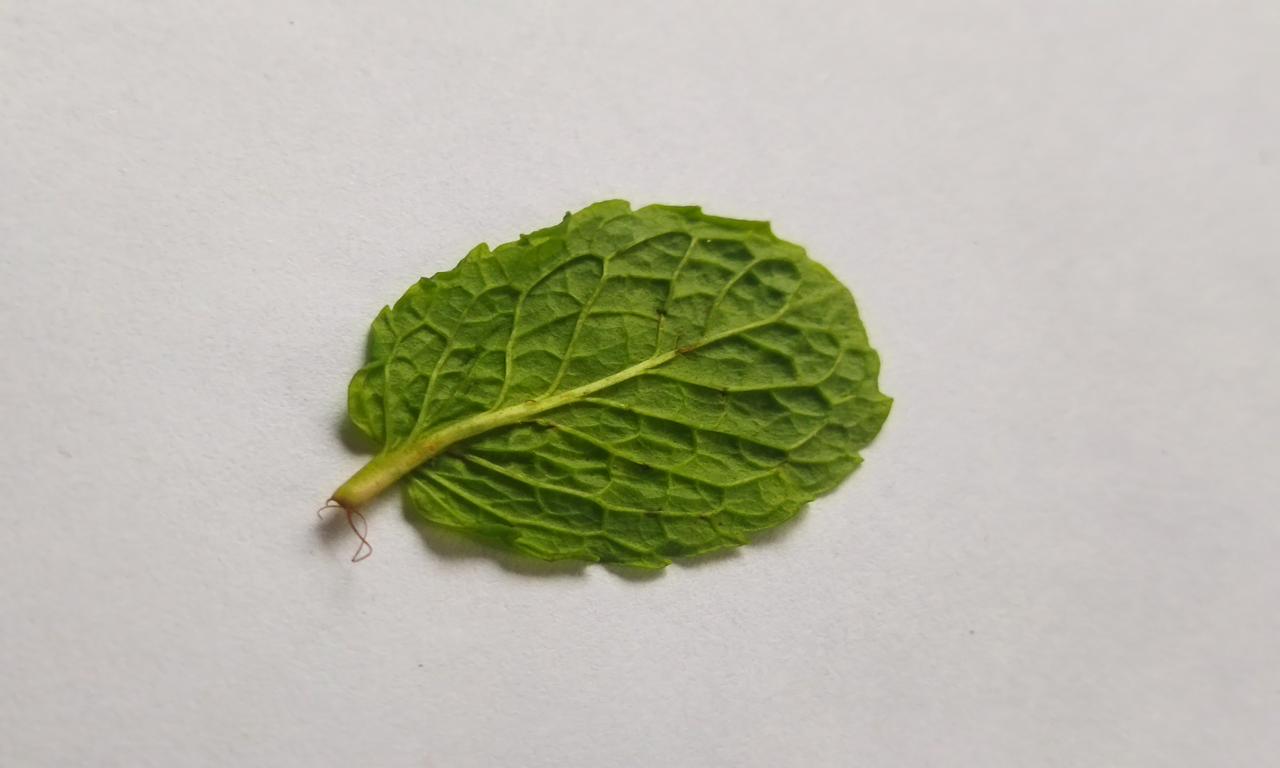
Label: Fresh